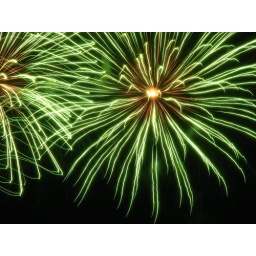
July 28th - 11pmbig party in town on the other waterside with fireworksand me watching from the bedroom window